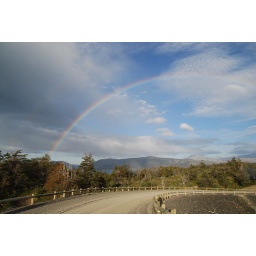
Rainbow over a mountain road